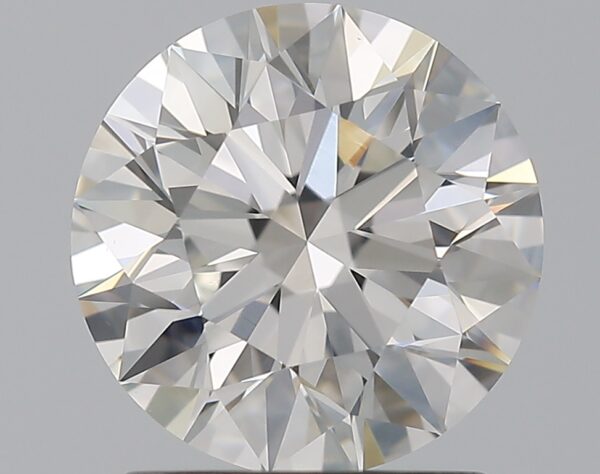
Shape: round
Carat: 1.62
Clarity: VS2
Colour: F
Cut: EX
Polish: EX
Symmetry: EX
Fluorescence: N
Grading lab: GIA
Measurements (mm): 7.54 x 7.58 x 4.68